Casper ten Boom

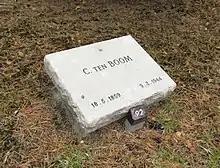
Gravestone of Casper ten Boom

On 28 February 1944, the Gestapo raided his house and arrested him; his daughters, his son Willem, and his grandson Peter, who were visiting. The Gestapo arrested other supporters, who visited the house during the day, taking a total of about 30 people to Scheveningen prison.